Answer in natural language. Is framed landscape photograph with black wood frame (marked B) to the left of brown top white leg dining table (marked C)? Choose between the following options: yes or no
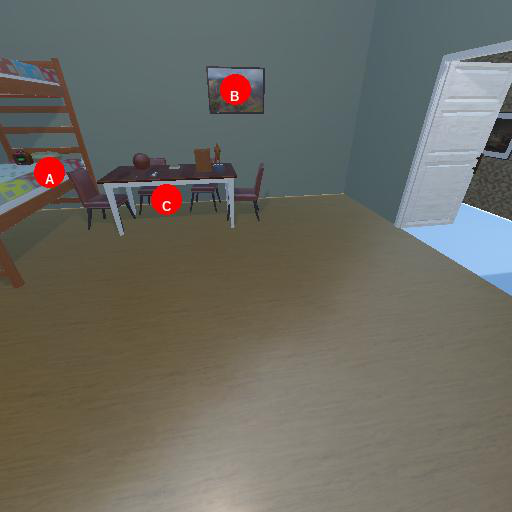
<answer>no</answer>